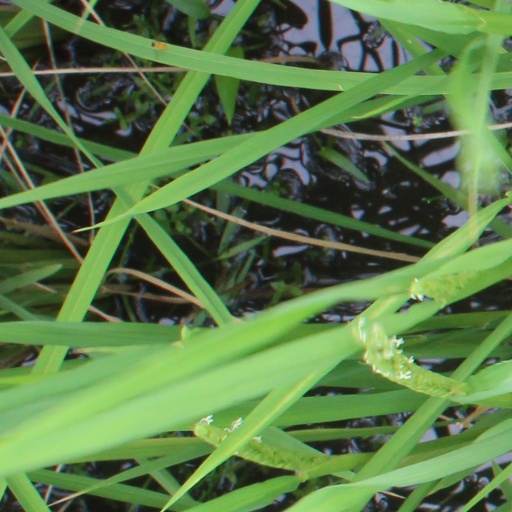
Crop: rice